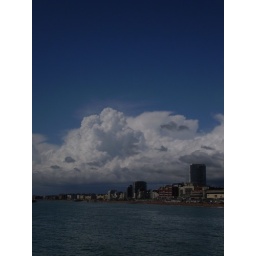
The ground is slightly under exposed in order to bring out the cloud detail.